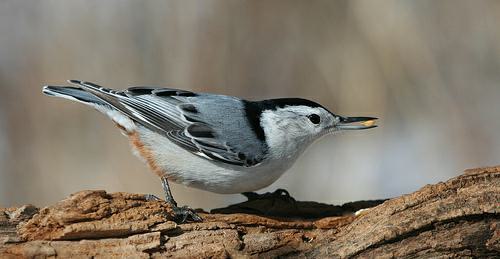
A photo of a white breasted nuthatch